Església de Sant Serni de Nagol

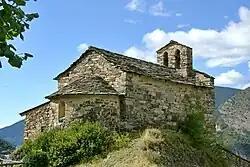

Església de Sant Serni de Nagol is a church located in Sant Julià de Lòria, Andorra, that was constructed in the 11th century. Significant renovations were done to the church in the 17th and 18th centuries. It was registered as a heritage property by the Cultural Heritage of Andorra on 16 July 2003. It contains some of the earliest known works of Romanesque art in Andorra.